Stolpe (Berlin)

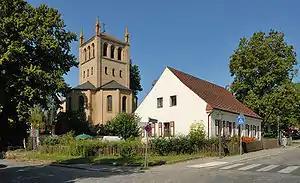
Village church

Stolpe is a historic village in the western suburbs of Berlin, the capital city of Germany. It is situated in the locality of Wannsee, in the borough of Steglitz-Zehlendorf. Stolpe has a documented history going back to 1299.